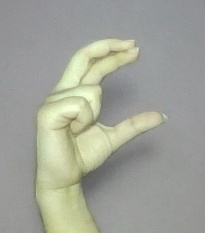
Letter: thal